Tufillo

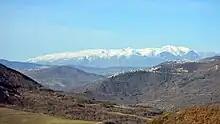

Tufillo (Abruzzese: ', ') is a "comune" and town in the Province of Chieti in the Abruzzo region of Italy. It has a population of approximately 508.